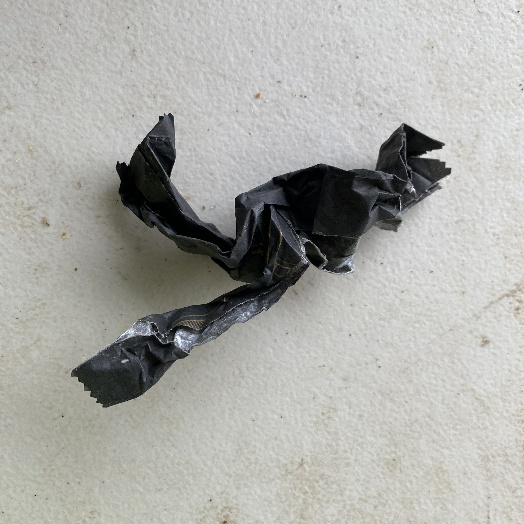
Label: Paper